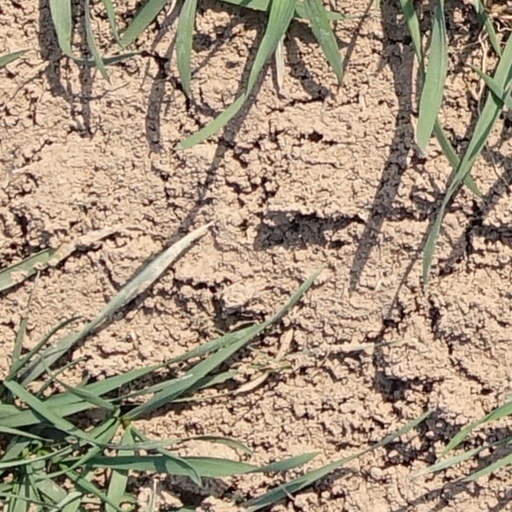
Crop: wheat